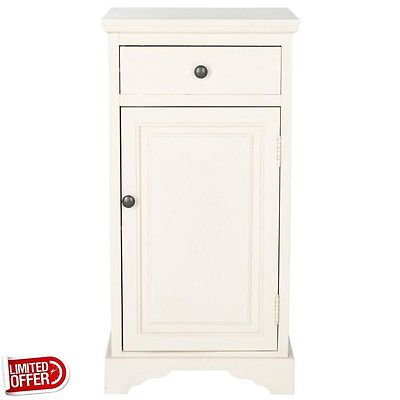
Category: cabinet